Beyens de Grambais

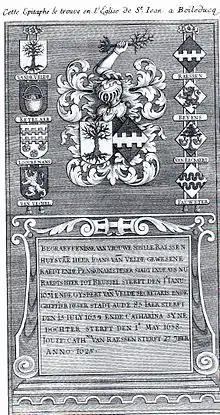
Grave stone of Sibilla Raessen, with the coat of arm of the noble Beyens family.

Beyens de Grambais is a Dutch-Belgian family of nobility, with a branch settling in the Southern Netherlands in the early 17th century.